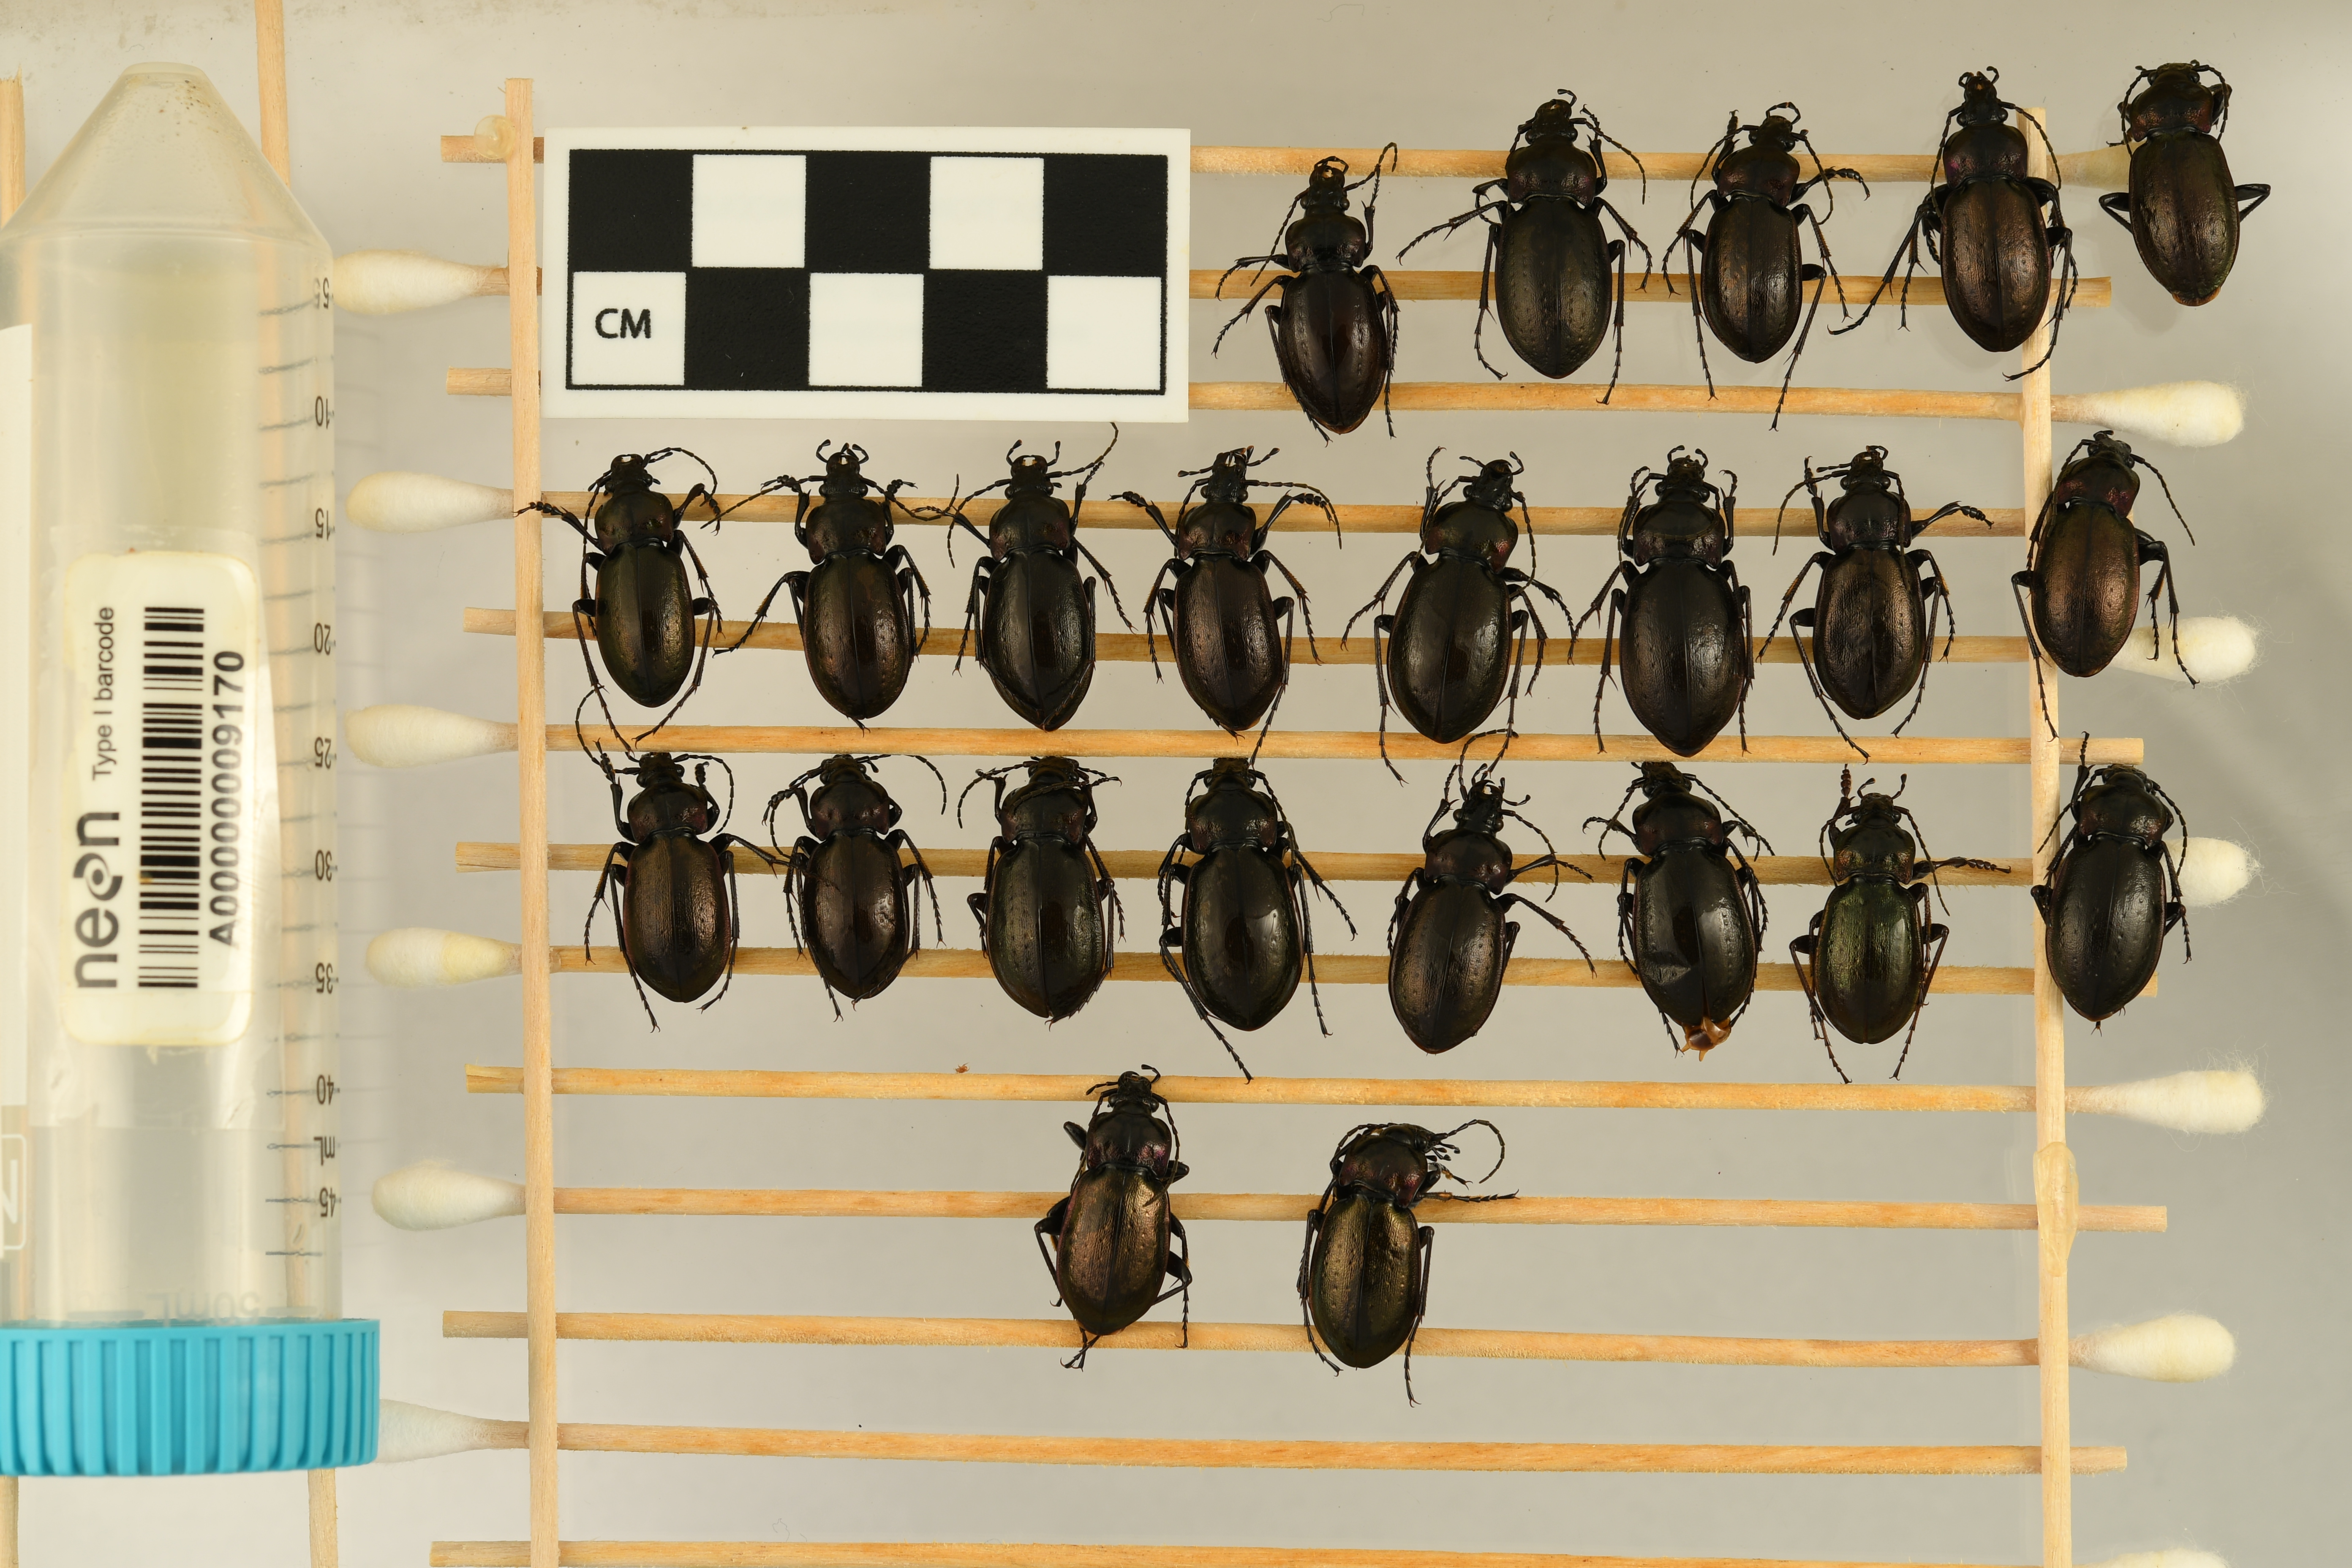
Carabus nemoralis — Treehaven Site, plot TREE_006. Beetle 1, ElytraLength: 1.372 cm (lying flat: Yes)

Carabus nemoralis — Treehaven Site, plot TREE_006. Beetle 1, ElytraWidth: 0.8234 cm (lying flat: Yes)

Carabus nemoralis — Treehaven Site, plot TREE_006. Beetle 2, ElytraWidth: 0.8737 cm (lying flat: Yes)

Carabus nemoralis — Treehaven Site, plot TREE_006. Beetle 2, ElytraLength: 1.516 cm (lying flat: Yes)

Carabus nemoralis — Treehaven Site, plot TREE_006. Beetle 3, ElytraLength: 1.4 cm (lying flat: Yes)

Carabus nemoralis — Treehaven Site, plot TREE_006. Beetle 3, ElytraWidth: 0.7897 cm (lying flat: Yes)

Carabus nemoralis — Treehaven Site, plot TREE_006. Beetle 4, ElytraLength: 1.488 cm (lying flat: Yes)

Carabus nemoralis — Treehaven Site, plot TREE_006. Beetle 4, ElytraWidth: 0.8453 cm (lying flat: Yes)

Carabus nemoralis — Treehaven Site, plot TREE_006. Beetle 5, ElytraLength: 1.444 cm (lying flat: Yes)

Carabus nemoralis — Treehaven Site, plot TREE_006. Beetle 5, ElytraWidth: 0.8341 cm (lying flat: Yes)

Carabus nemoralis — Treehaven Site, plot TREE_006. Beetle 6, ElytraLength: 1.395 cm (lying flat: Yes)

Carabus nemoralis — Treehaven Site, plot TREE_006. Beetle 6, ElytraWidth: 0.7533 cm (lying flat: Yes)

Carabus nemoralis — Treehaven Site, plot TREE_006. Beetle 7, ElytraLength: 1.427 cm (lying flat: Yes)

Carabus nemoralis — Treehaven Site, plot TREE_006. Beetle 7, ElytraWidth: 0.7951 cm (lying flat: Yes)

Carabus nemoralis — Treehaven Site, plot TREE_006. Beetle 8, ElytraLength: 1.524 cm (lying flat: Yes)

Carabus nemoralis — Treehaven Site, plot TREE_006. Beetle 8, ElytraWidth: 0.8148 cm (lying flat: Yes)

Carabus nemoralis — Treehaven Site, plot TREE_006. Beetle 9, ElytraLength: 1.46 cm (lying flat: Yes)

Carabus nemoralis — Treehaven Site, plot TREE_006. Beetle 9, ElytraWidth: 0.7979 cm (lying flat: Yes)

Carabus nemoralis — Treehaven Site, plot TREE_006. Beetle 10, ElytraLength: 1.568 cm (lying flat: Yes)

Carabus nemoralis — Treehaven Site, plot TREE_006. Beetle 10, ElytraWidth: 0.8878 cm (lying flat: Yes)

Carabus nemoralis — Treehaven Site, plot TREE_006. Beetle 11, ElytraLength: 1.654 cm (lying flat: Yes)

Carabus nemoralis — Treehaven Site, plot TREE_006. Beetle 11, ElytraWidth: 0.9377 cm (lying flat: Yes)

Carabus nemoralis — Treehaven Site, plot TREE_006. Beetle 12, ElytraLength: 1.506 cm (lying flat: Yes)

Carabus nemoralis — Treehaven Site, plot TREE_006. Beetle 12, ElytraWidth: 0.8528 cm (lying flat: Yes)

Carabus nemoralis — Treehaven Site, plot TREE_006. Beetle 13, ElytraLength: 1.489 cm (lying flat: Yes)

Carabus nemoralis — Treehaven Site, plot TREE_006. Beetle 13, ElytraWidth: 0.8129 cm (lying flat: Yes)

Carabus nemoralis — Treehaven Site, plot TREE_006. Beetle 14, ElytraLength: 1.436 cm (lying flat: Yes)

Carabus nemoralis — Treehaven Site, plot TREE_006. Beetle 14, ElytraWidth: 0.792 cm (lying flat: Yes)

Carabus nemoralis — Treehaven Site, plot TREE_006. Beetle 15, ElytraLength: 1.454 cm (lying flat: Yes)

Carabus nemoralis — Treehaven Site, plot TREE_006. Beetle 15, ElytraWidth: 0.8116 cm (lying flat: Yes)

Carabus nemoralis — Treehaven Site, plot TREE_006. Beetle 16, ElytraLength: 1.518 cm (lying flat: Yes)

Carabus nemoralis — Treehaven Site, plot TREE_006. Beetle 16, ElytraWidth: 0.8742 cm (lying flat: Yes)

Carabus nemoralis — Treehaven Site, plot TREE_006. Beetle 17, ElytraLength: 1.594 cm (lying flat: Yes)

Carabus nemoralis — Treehaven Site, plot TREE_006. Beetle 17, ElytraWidth: 0.8969 cm (lying flat: Yes)

Carabus nemoralis — Treehaven Site, plot TREE_006. Beetle 18, ElytraLength: 1.439 cm (lying flat: Yes)

Carabus nemoralis — Treehaven Site, plot TREE_006. Beetle 18, ElytraWidth: 0.8257 cm (lying flat: Yes)

Carabus nemoralis — Treehaven Site, plot TREE_006. Beetle 19, ElytraLength: 1.553 cm (lying flat: Yes)

Carabus nemoralis — Treehaven Site, plot TREE_006. Beetle 19, ElytraWidth: 0.914 cm (lying flat: Yes)

Carabus nemoralis — Treehaven Site, plot TREE_006. Beetle 20, ElytraLength: 1.403 cm (lying flat: Yes)

Carabus nemoralis — Treehaven Site, plot TREE_006. Beetle 20, ElytraWidth: 0.8339 cm (lying flat: Yes)

Carabus nemoralis — Treehaven Site, plot TREE_006. Beetle 21, ElytraLength: 1.54 cm (lying flat: Yes)

Carabus nemoralis — Treehaven Site, plot TREE_006. Beetle 21, ElytraWidth: 0.8878 cm (lying flat: Yes)

Carabus nemoralis — Treehaven Site, plot TREE_006. Beetle 22, ElytraLength: 1.419 cm (lying flat: Yes)

Carabus nemoralis — Treehaven Site, plot TREE_006. Beetle 22, ElytraWidth: 0.8445 cm (lying flat: Yes)

Carabus nemoralis — Treehaven Site, plot TREE_006. Beetle 23, ElytraLength: 1.438 cm (lying flat: Yes)

Carabus nemoralis — Treehaven Site, plot TREE_006. Beetle 23, ElytraWidth: 0.8474 cm (lying flat: Yes)